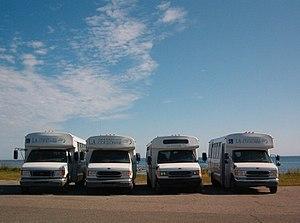
Transport Sans Frontière est un organisme à but non lucratif qui a pour mission le transport de personnes en Haute-Gaspésie.